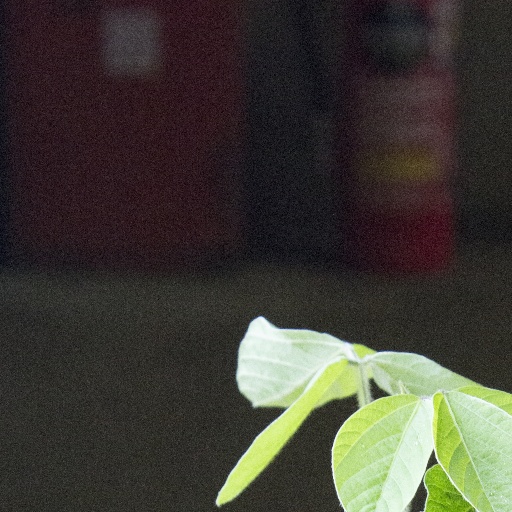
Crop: soybean